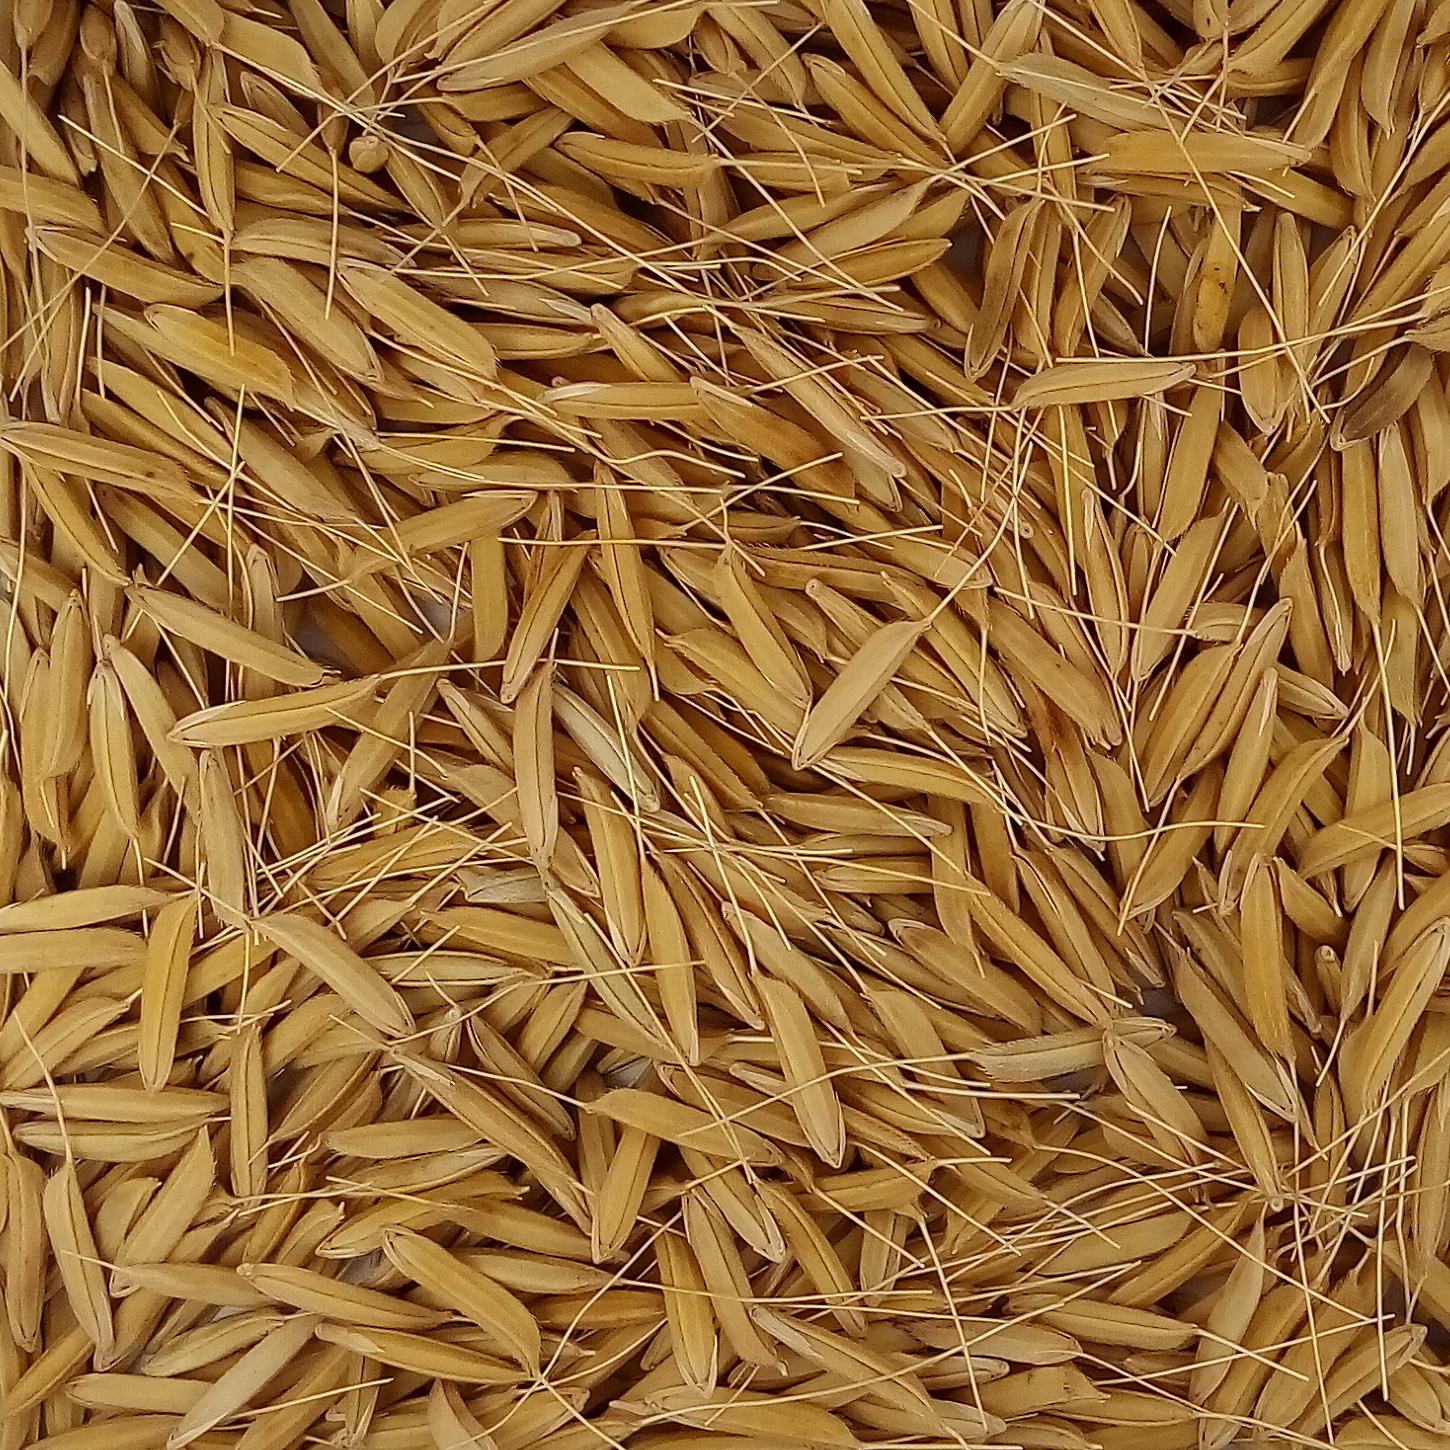
Rice seed variety: 1637